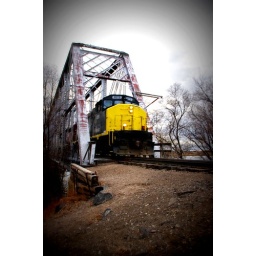
Session with the bridge was interupted by a loud monster that shook the ground